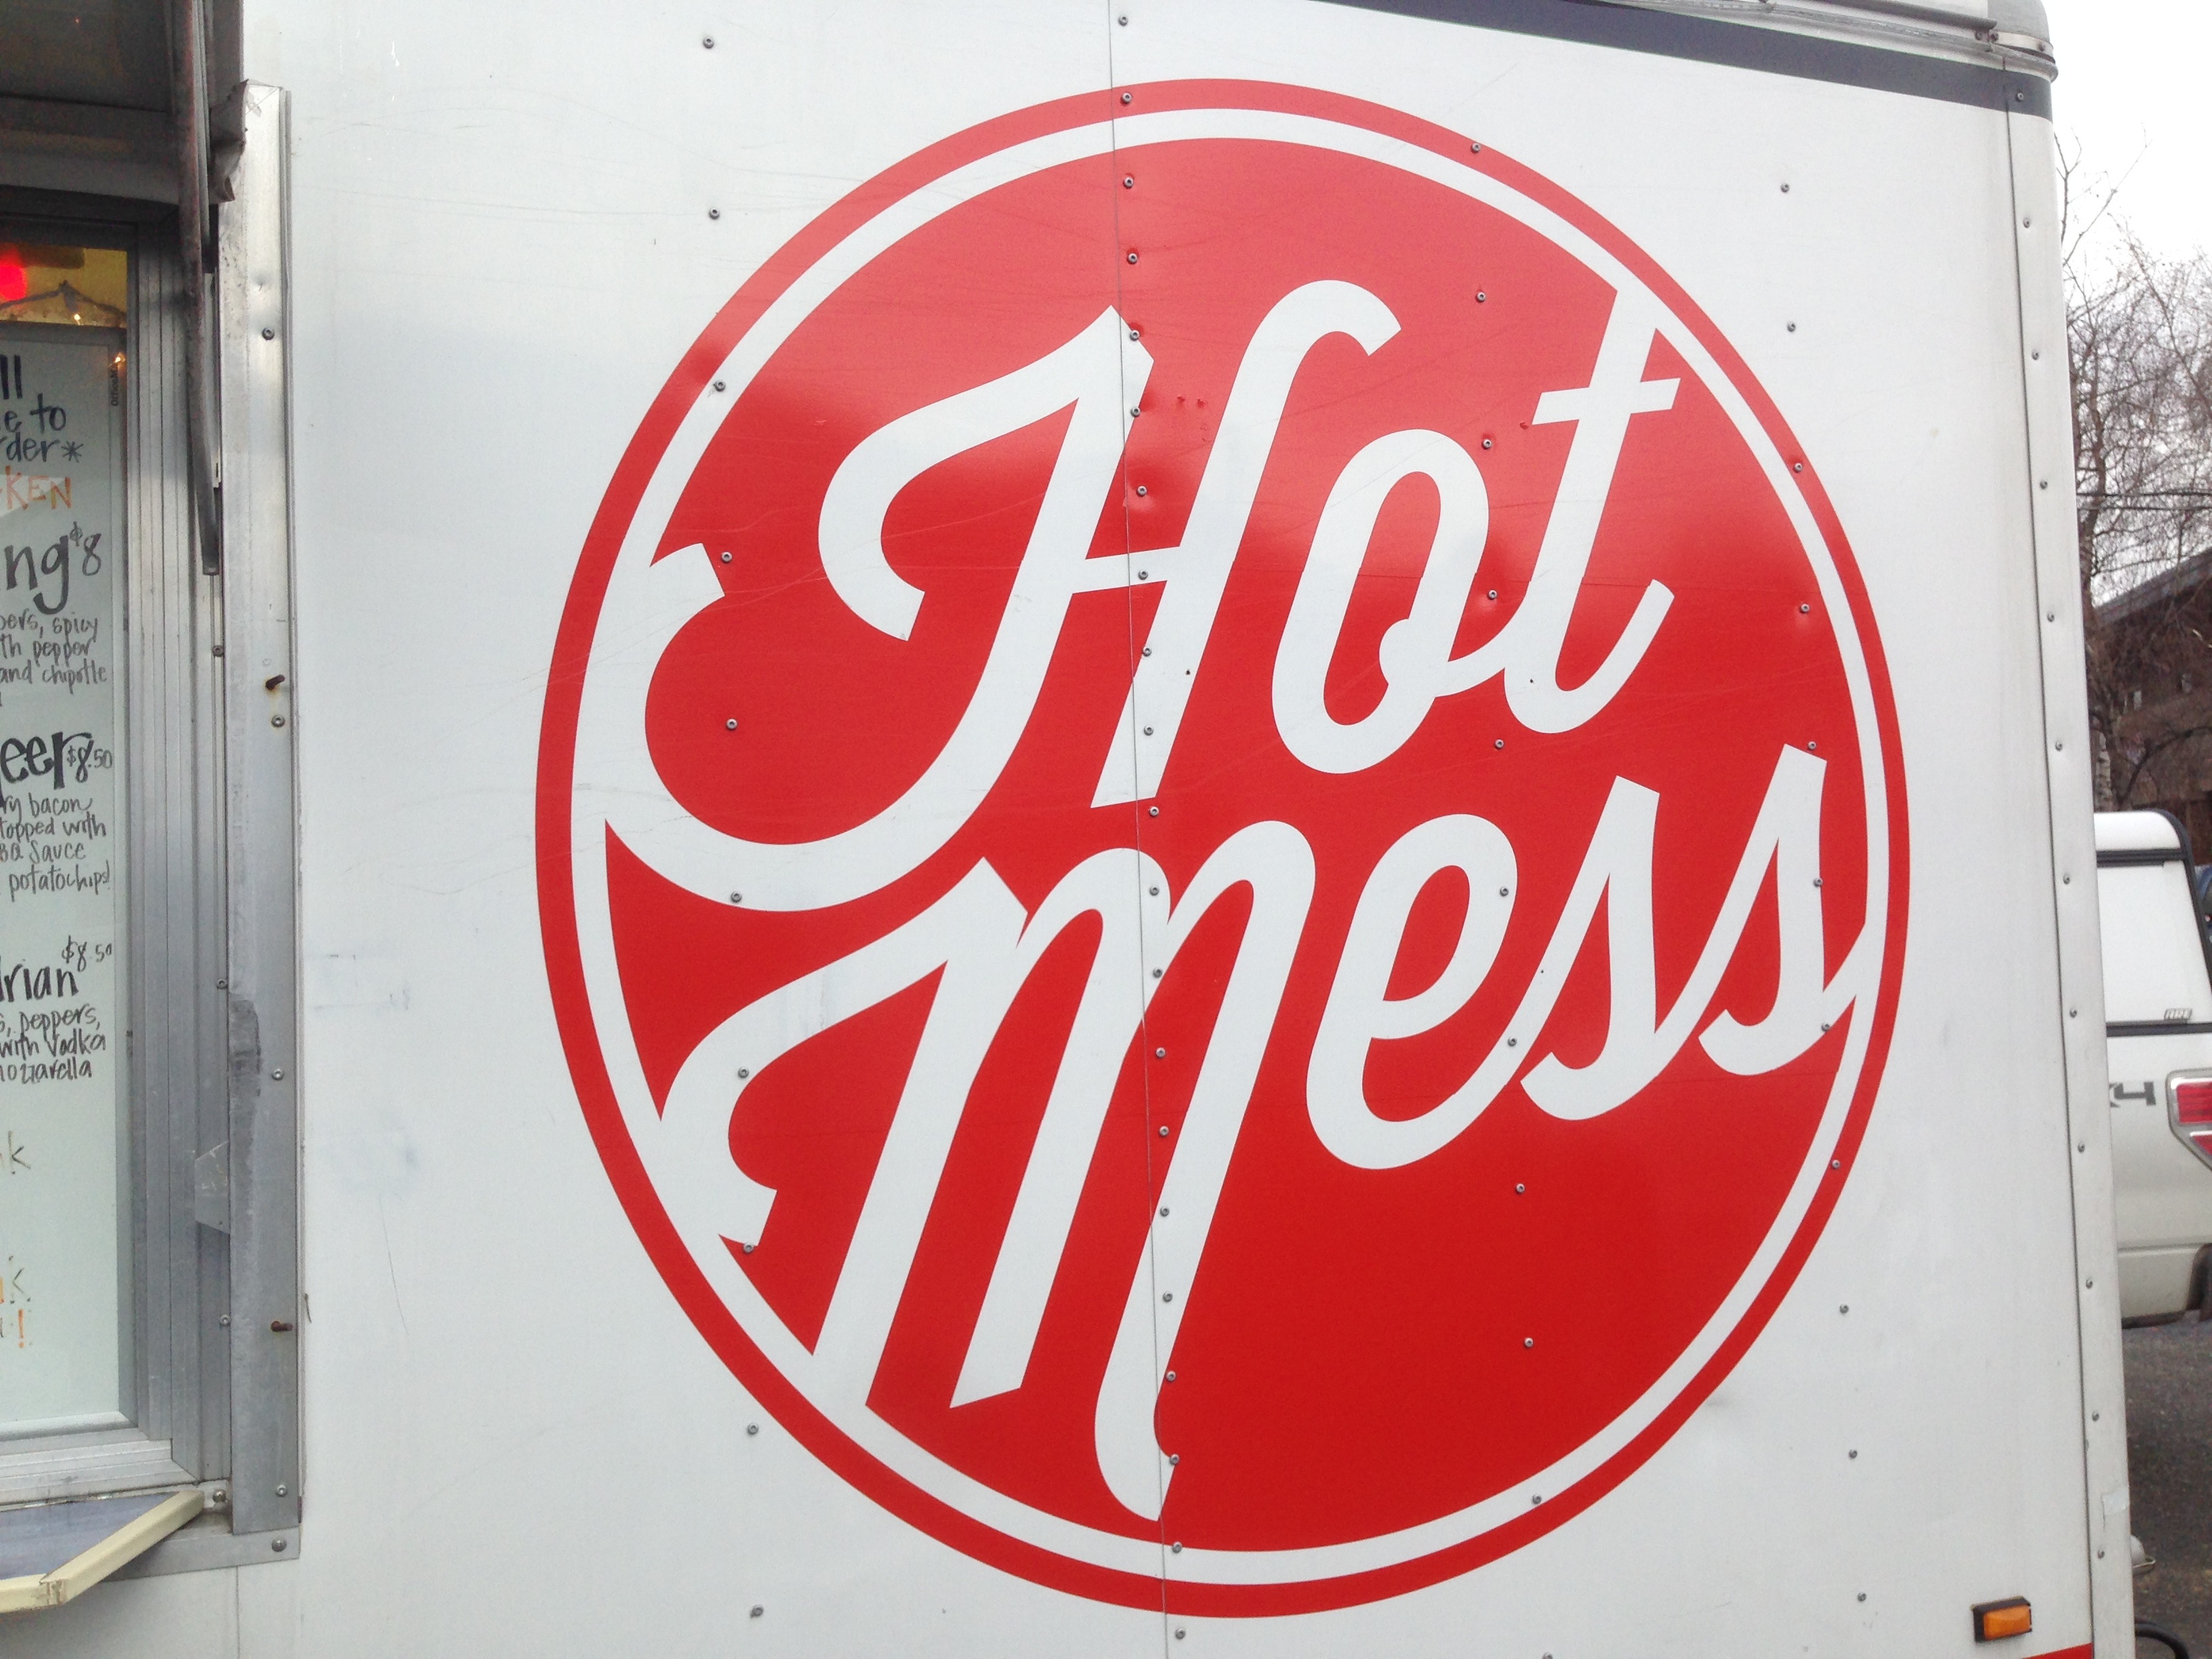
sign, drink, signage, coca cola, cola, soft drink, vehicle registration plate, carbonated soft drinks